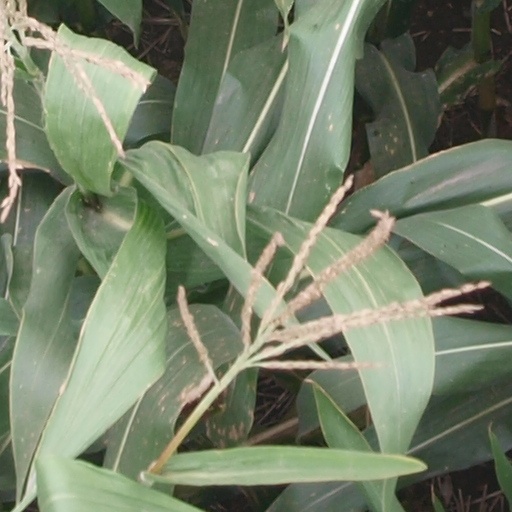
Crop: maize; corn